I Love a Bandleader

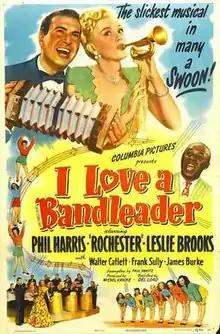

I Love a Bandleader is a 1945 American musical comedy film directed by Del Lord and starring Phil Harris, Eddie 'Rochester' Anderson and Leslie Brooks.